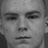
Emotion: neutral